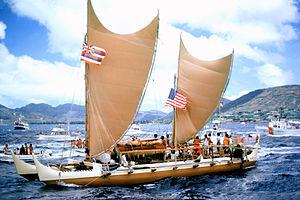
Un pahi est un type de grande pirogue à double coque, à voiles austronésiennes sur deux mâts, utilisé traditionnellement à Tahiti pour les long voyages en mer.
Ce glossaire maritime liste les principaux termes techniques utilisés par le monde maritime et les marins.